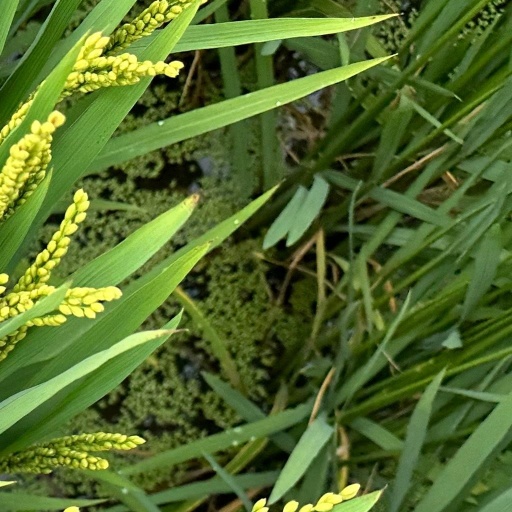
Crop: rice